Power station

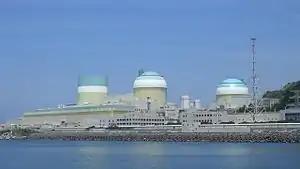
Ikata Nuclear Power Plant, Japan

AC systems used a wide range of frequencies depending on the type of load; lighting load using higher frequencies, and traction systems and heavy motor load systems preferring lower frequencies. The economics of central station generation improved greatly when unified light and power systems, operating at a common frequency, were developed. The same generating plant that fed large industrial loads during the day, could feed commuter railway systems during rush hour and then serve lighting load in the evening, thus improving the system load factor and reducing the cost of electrical energy overall. Many exceptions existed, generating stations were dedicated to power or light by the choice of frequency, and rotating frequency changers and rotating converters were particularly common to feed electric railway systems from the general lighting and power network.